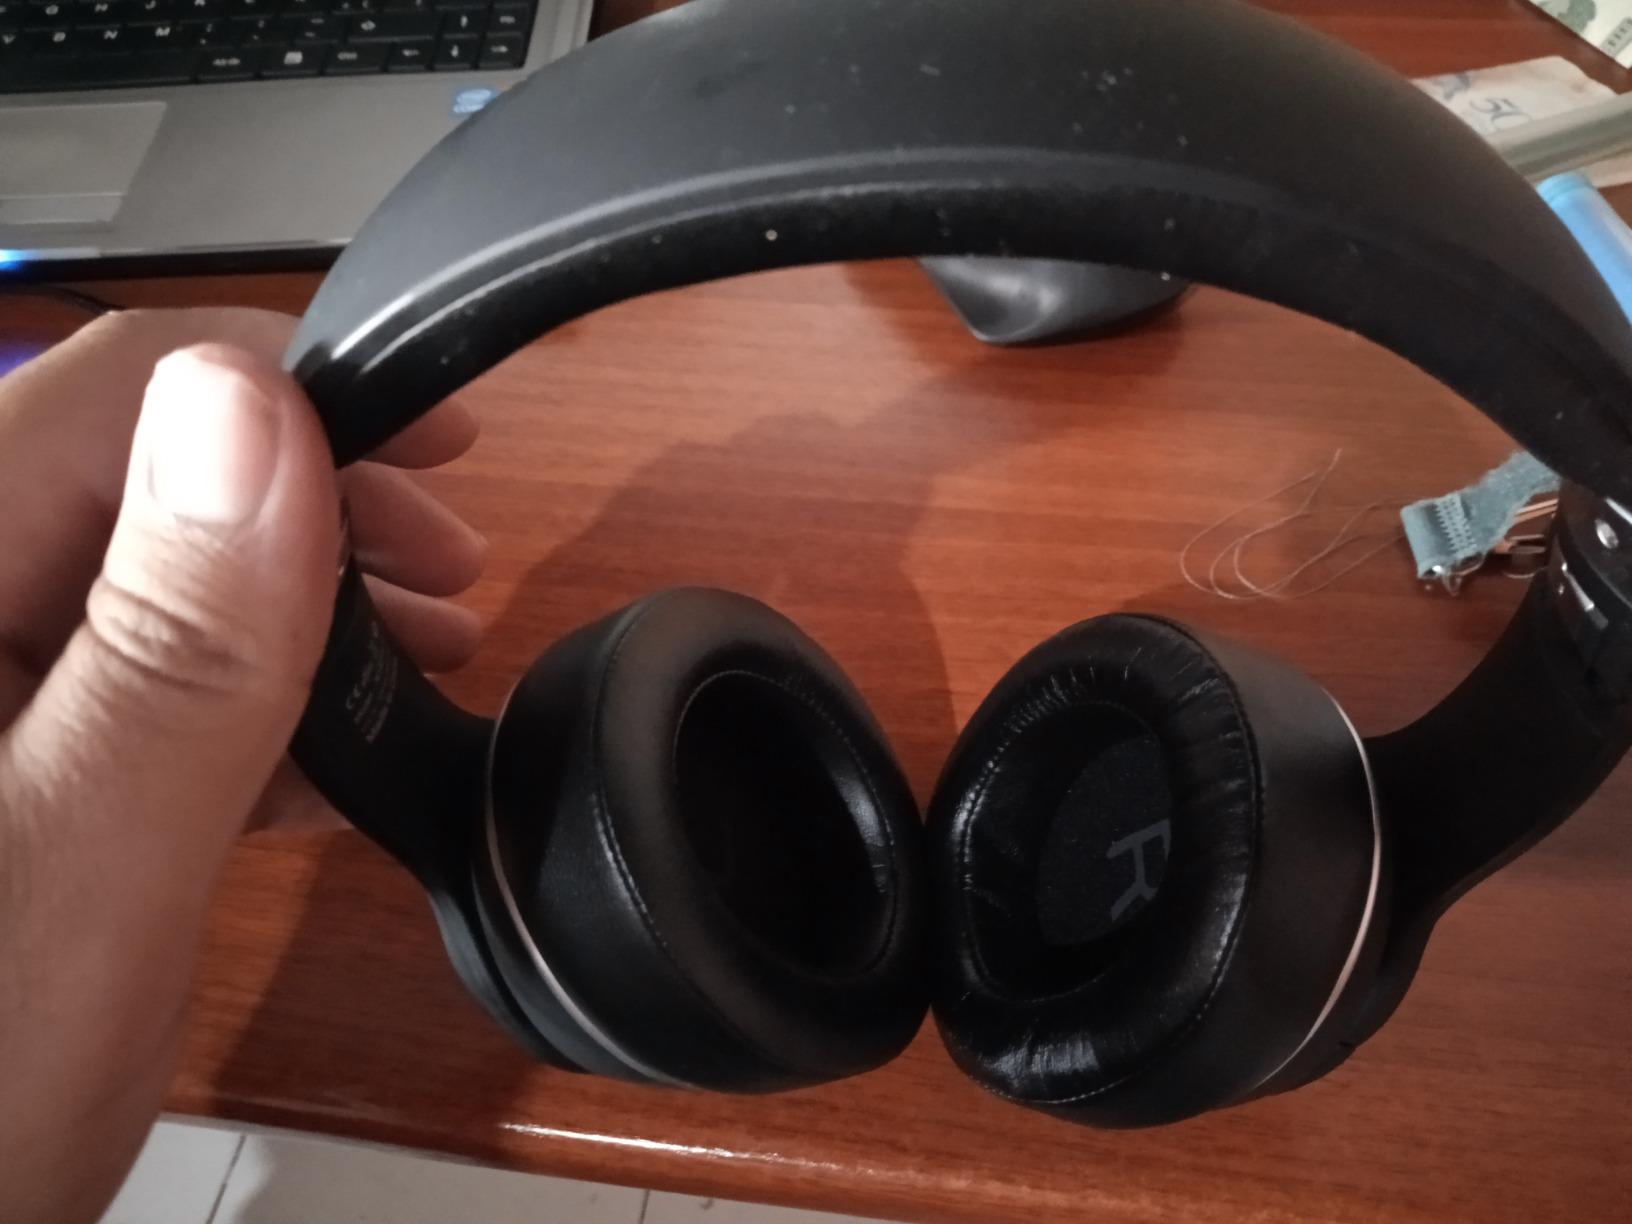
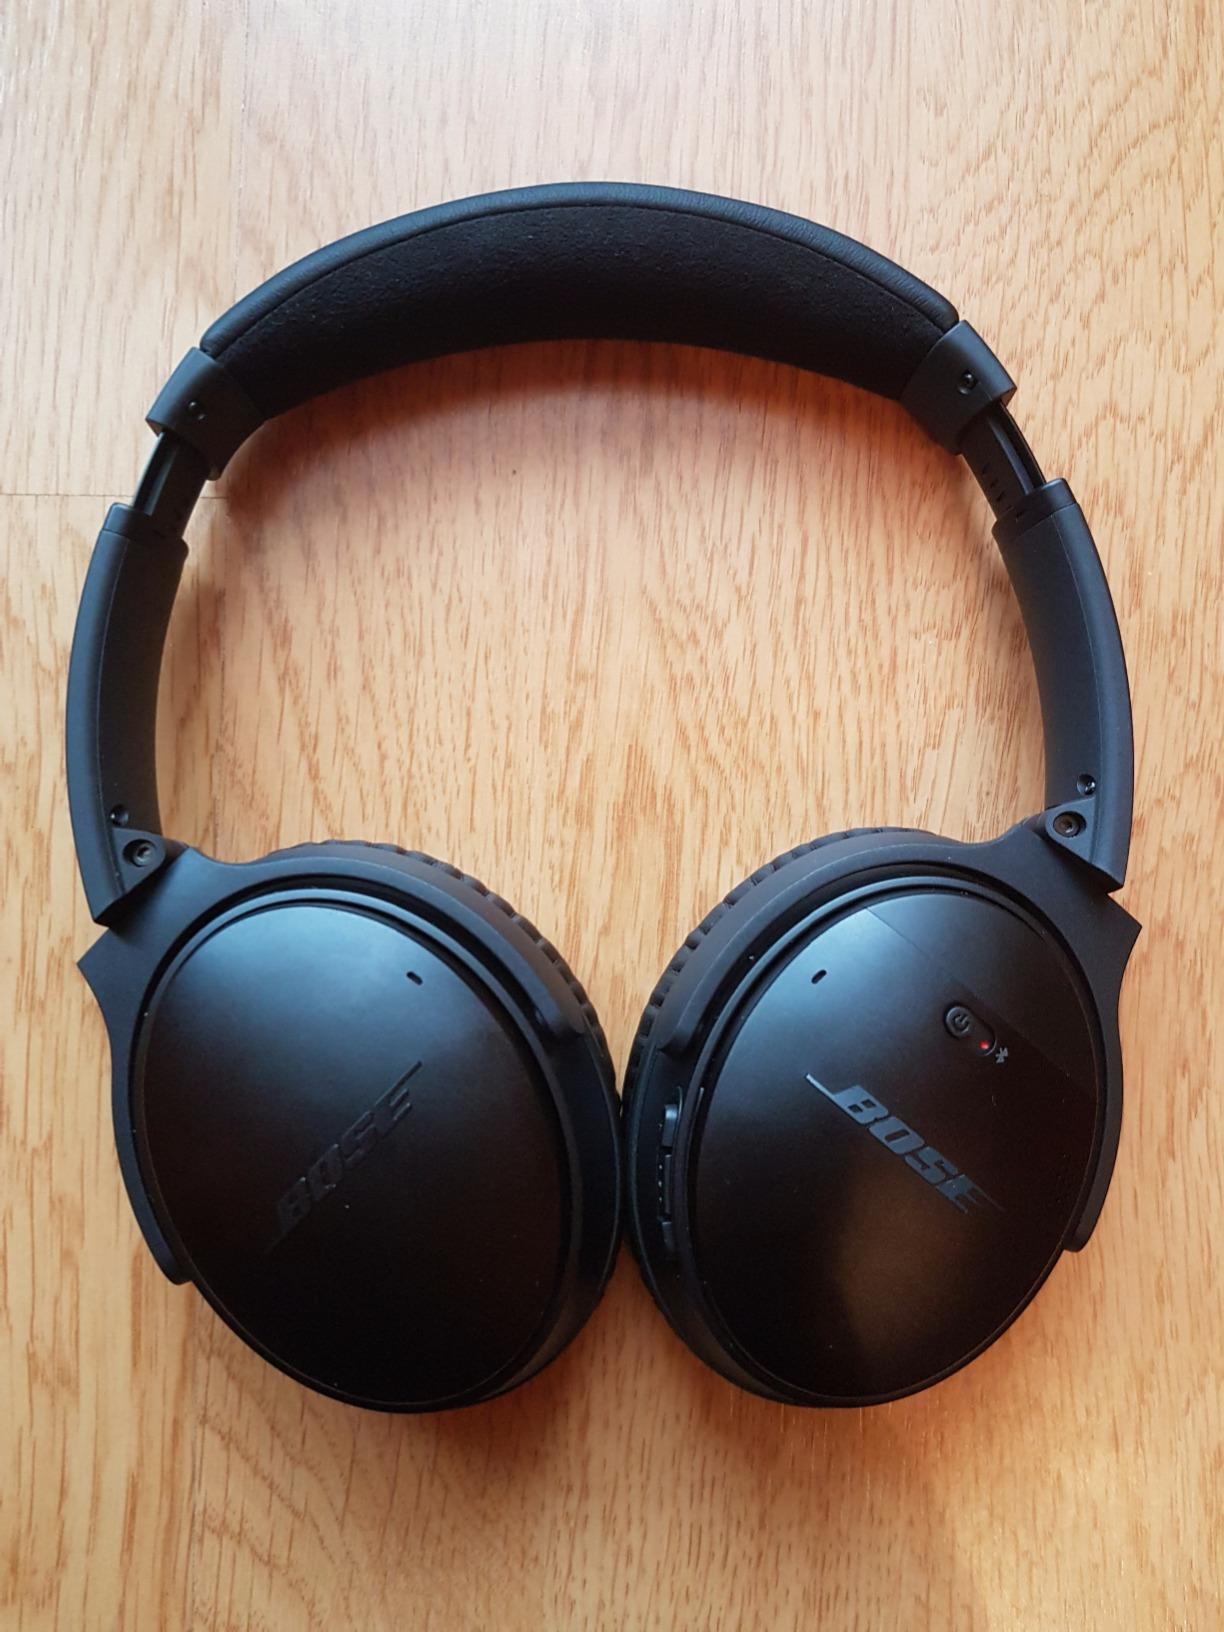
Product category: headphones
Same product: no